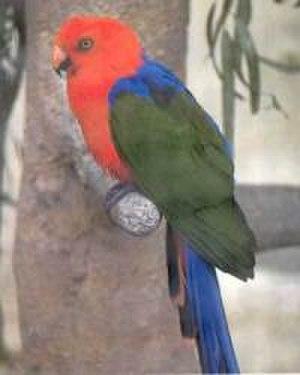
La Perruche tricolore est une espèce d'oiseau appartenant à la famille des Psittacidae.